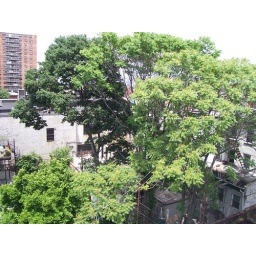
View towards my balcony from 401 10th Street...my terrace is remarkably hidden by the tree